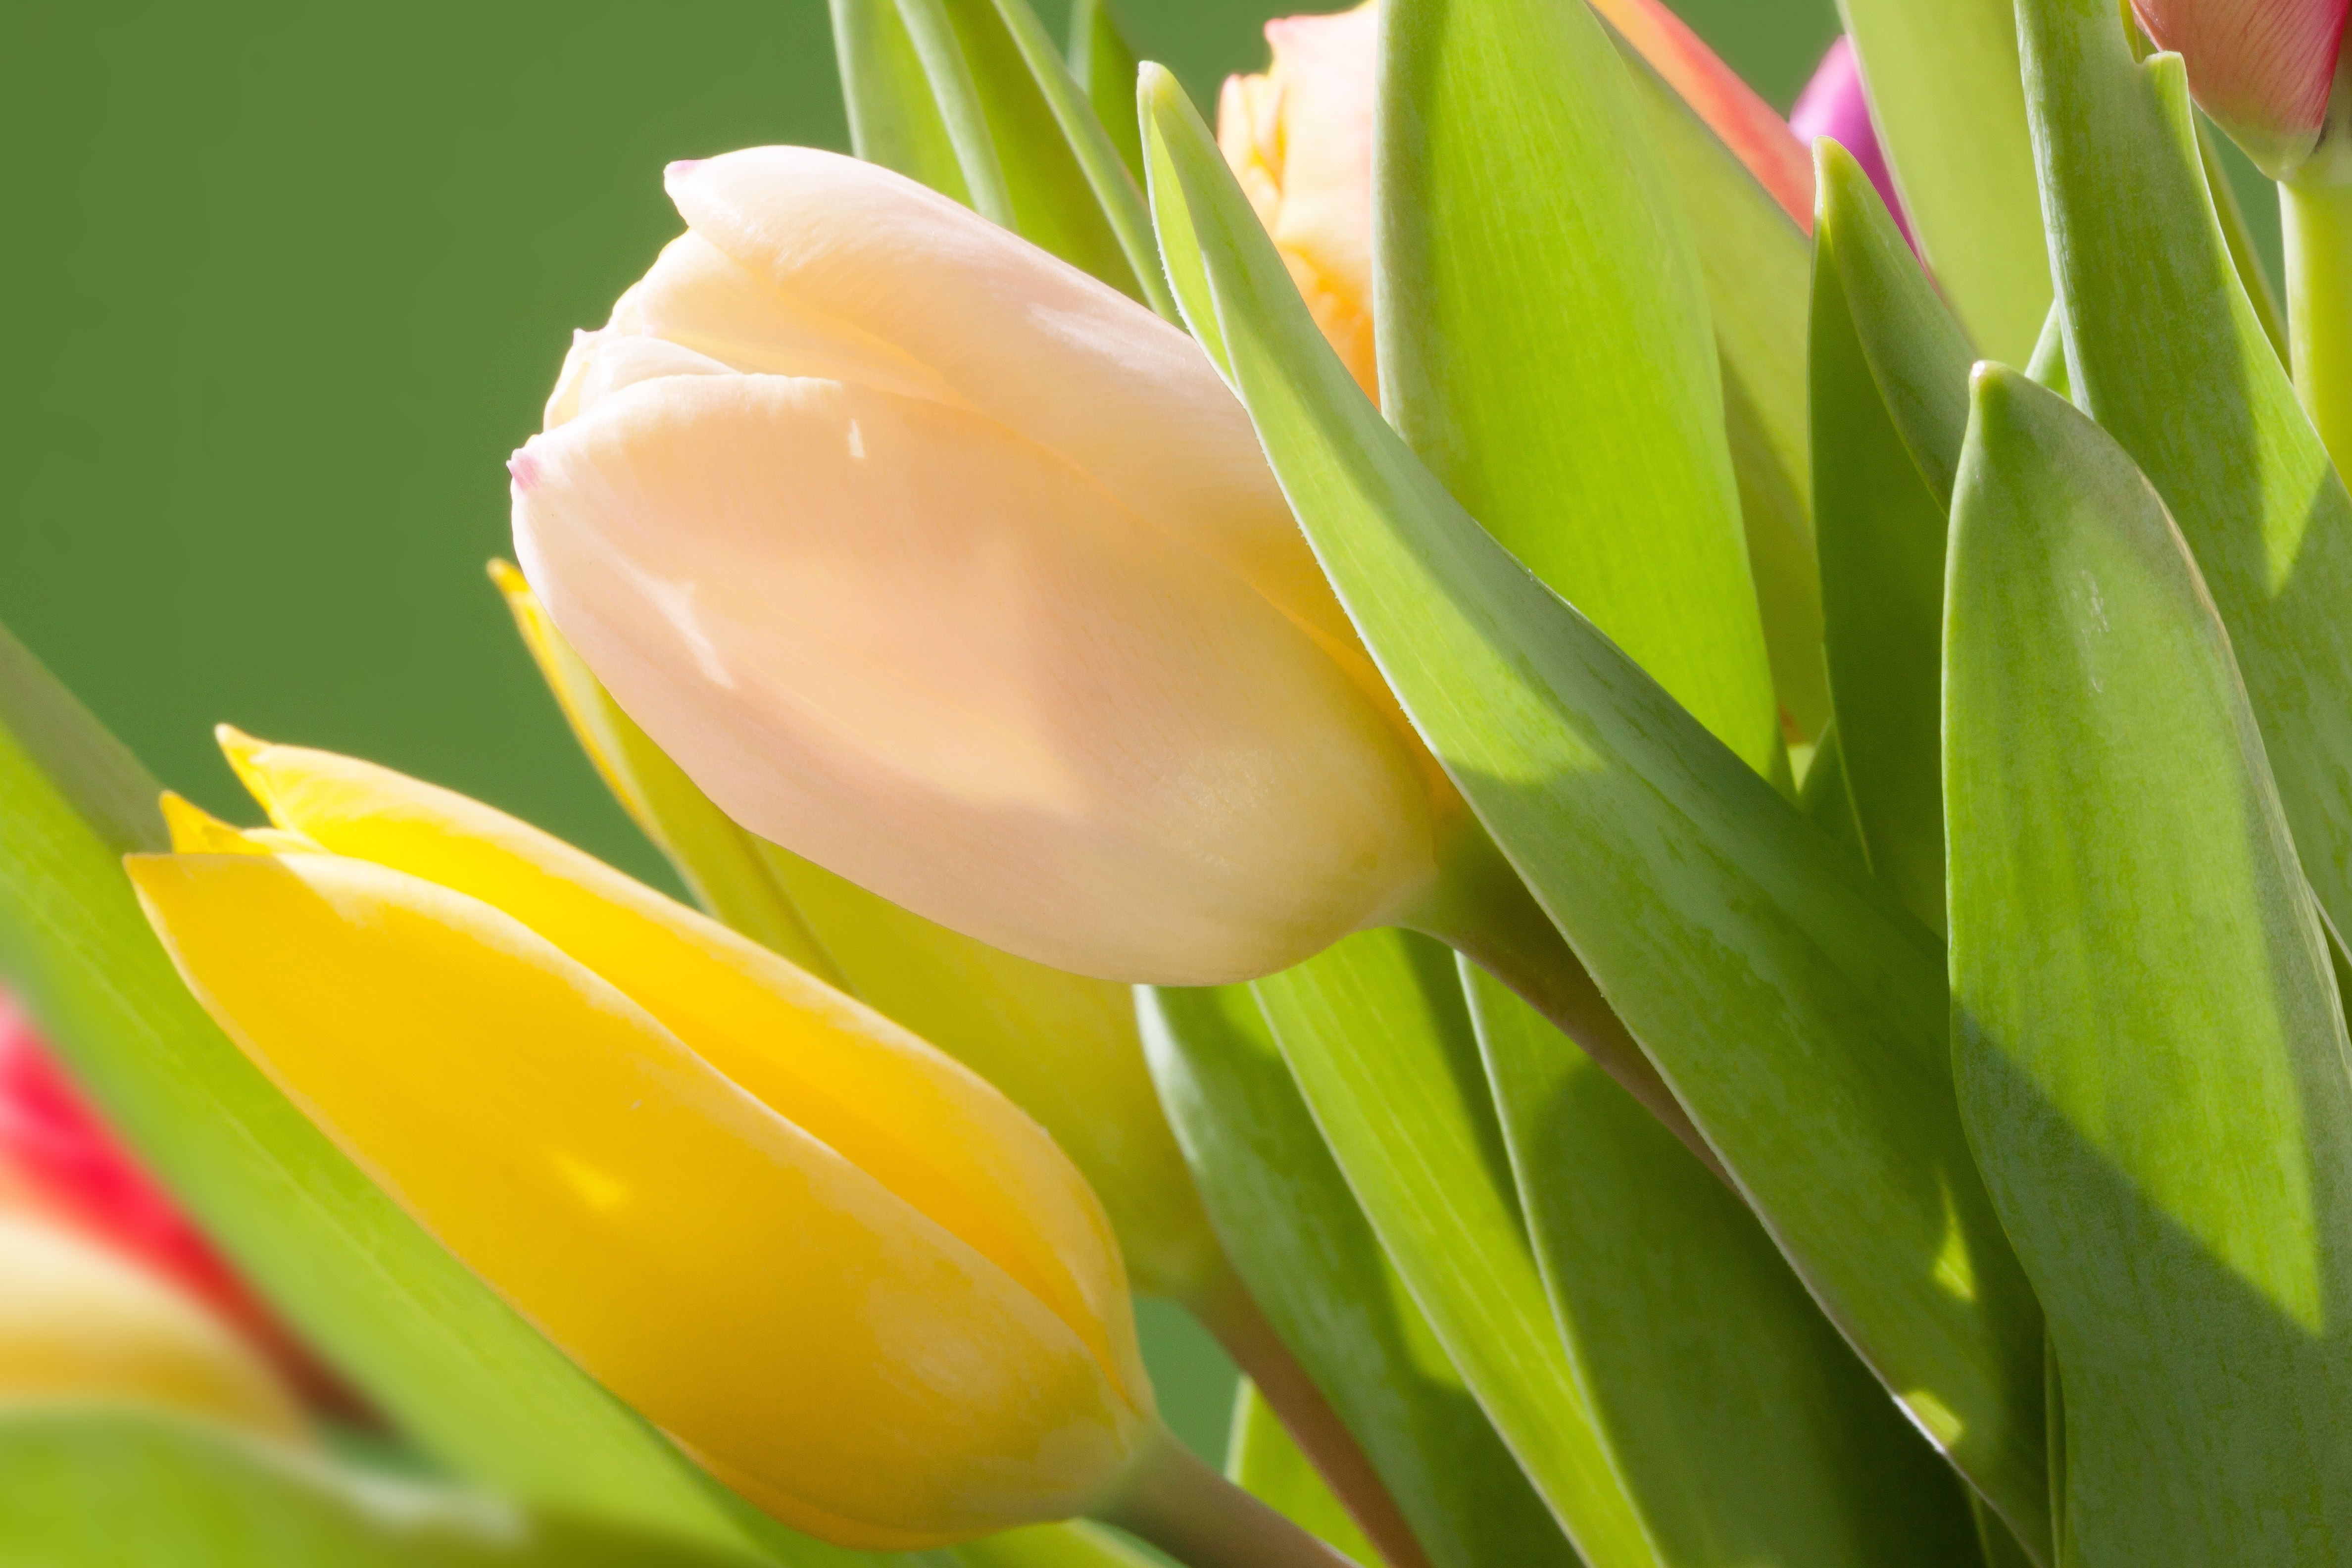
nature, blossom, plant, flower, petal, bloom, tulip, bouquet, orange, spring, green, macro, botany, yellow, pink, flora, flowers, close up, tulips, lily, pastellfarben, macro photography, spring awakening, fr hlingsanfang, flowering plant, schnittblume, lily family, flower bracts, plant stem, land plant